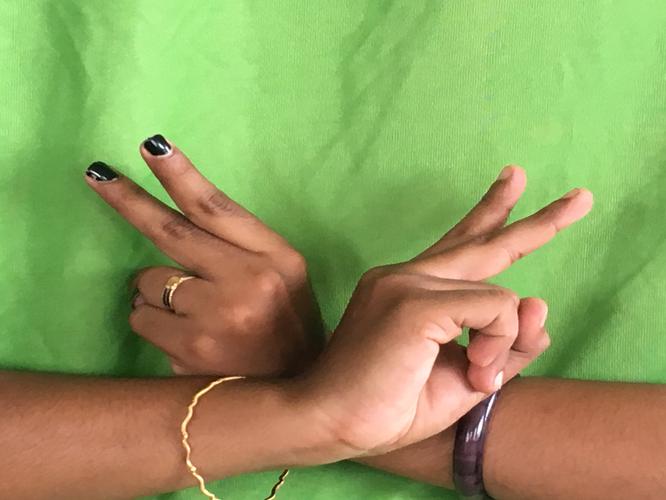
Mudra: Kartariswastika
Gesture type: double_hand